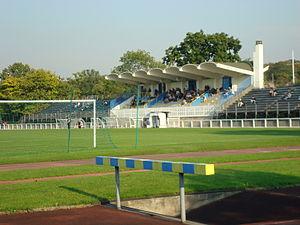
Poissy est une commune française du département des Yvelines en région Île-de-France.
Le sport dans les Yvelines se pratique dans de nombreuses disciplines sportives, animées par des clubs et associations sportives, et donne lieu à diverses compétitions. Le département des Yvelines offre des infrastructures sportives diversifiées et compte un certain nombre de sportifs de haut niveau.
Le stade Léo-Lagrange anciennement stade Robespierre est un complexe sportif basé à Poissy, dans les Yvelines